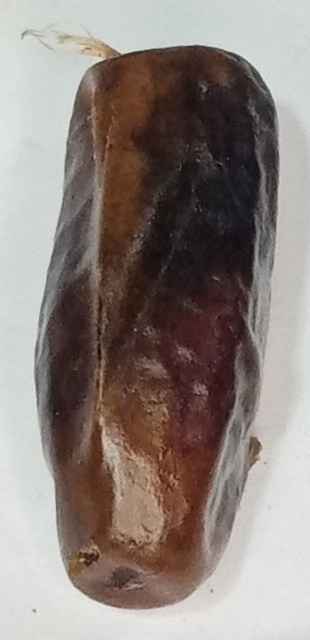
Variety: gajar
Size: medium
Grade: grade-3